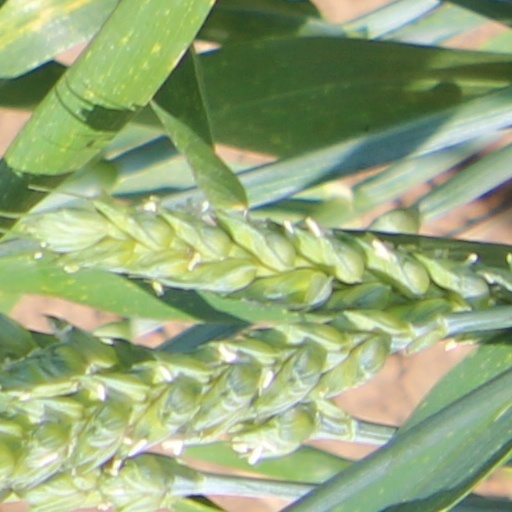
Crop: wheat